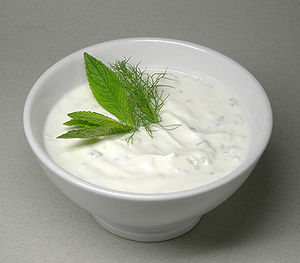
Yoghurt
Tyrkisk cacik-yoghurt
Yoghurt laves ved syrning af mælk. Ved syrningen omsættes laktosen til mælkesyre og aromaer, hvilket er årsag til den tyknede konsistens og den karakteristiske smag.